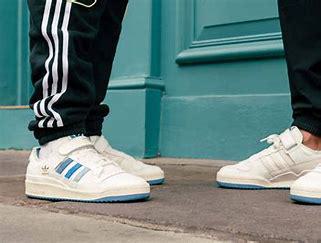
Brand: adidas
Model: Forum Skate